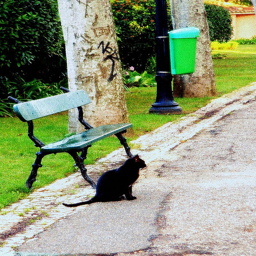
A cat sits near a bench along a sidewalk.
A black cat near a green park bench.
A black cat is sitting near a bench along the path
a black cat next to a bench outside
a cat next to a bench on a city street